Victoria Díez Bustos de Molina

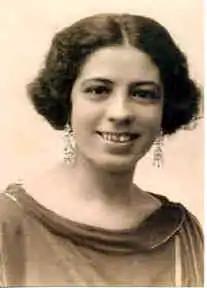
Victoria Diez

Victoria Díez Bustos de Molina (11 November 1903 - 12 August 1936) was a Spanish Roman Catholic and a member from the Teresian Association. Díez worked as a teacher and became well-loved among her students for her deep faith and her passion as well as her commitment to the education of children. Díez was beatified on 10 October 1993.